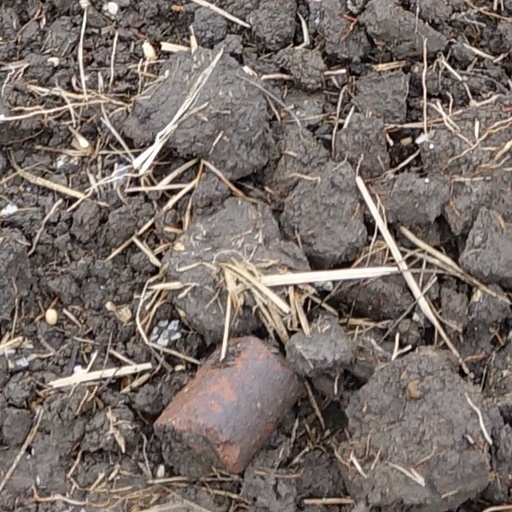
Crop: wheat